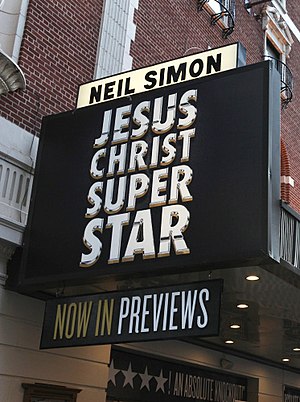
Jesus Christ Superstar
Fra opsætning på Broadway i New York.
Jesus Christ Superstar er en rockopera af Andrew Lloyd Webber. Forestillingen omhandler Jesu sidste dage på jorden og ses hovedsageligt fra Judas' synspunkt. Forestillingen har en mere menneskelig indgangsvinkel til Jesus. Opsætning blev opsat første gang i 1971 på Broadway og året efter i Londons West End. Musikken er skrevet af Sir Andrew Lloyd Webber og har tekster af Tim Rice. Jesus Christ Superstar var den første rockopera, siden efterfulgt af eksempelvis RENT.